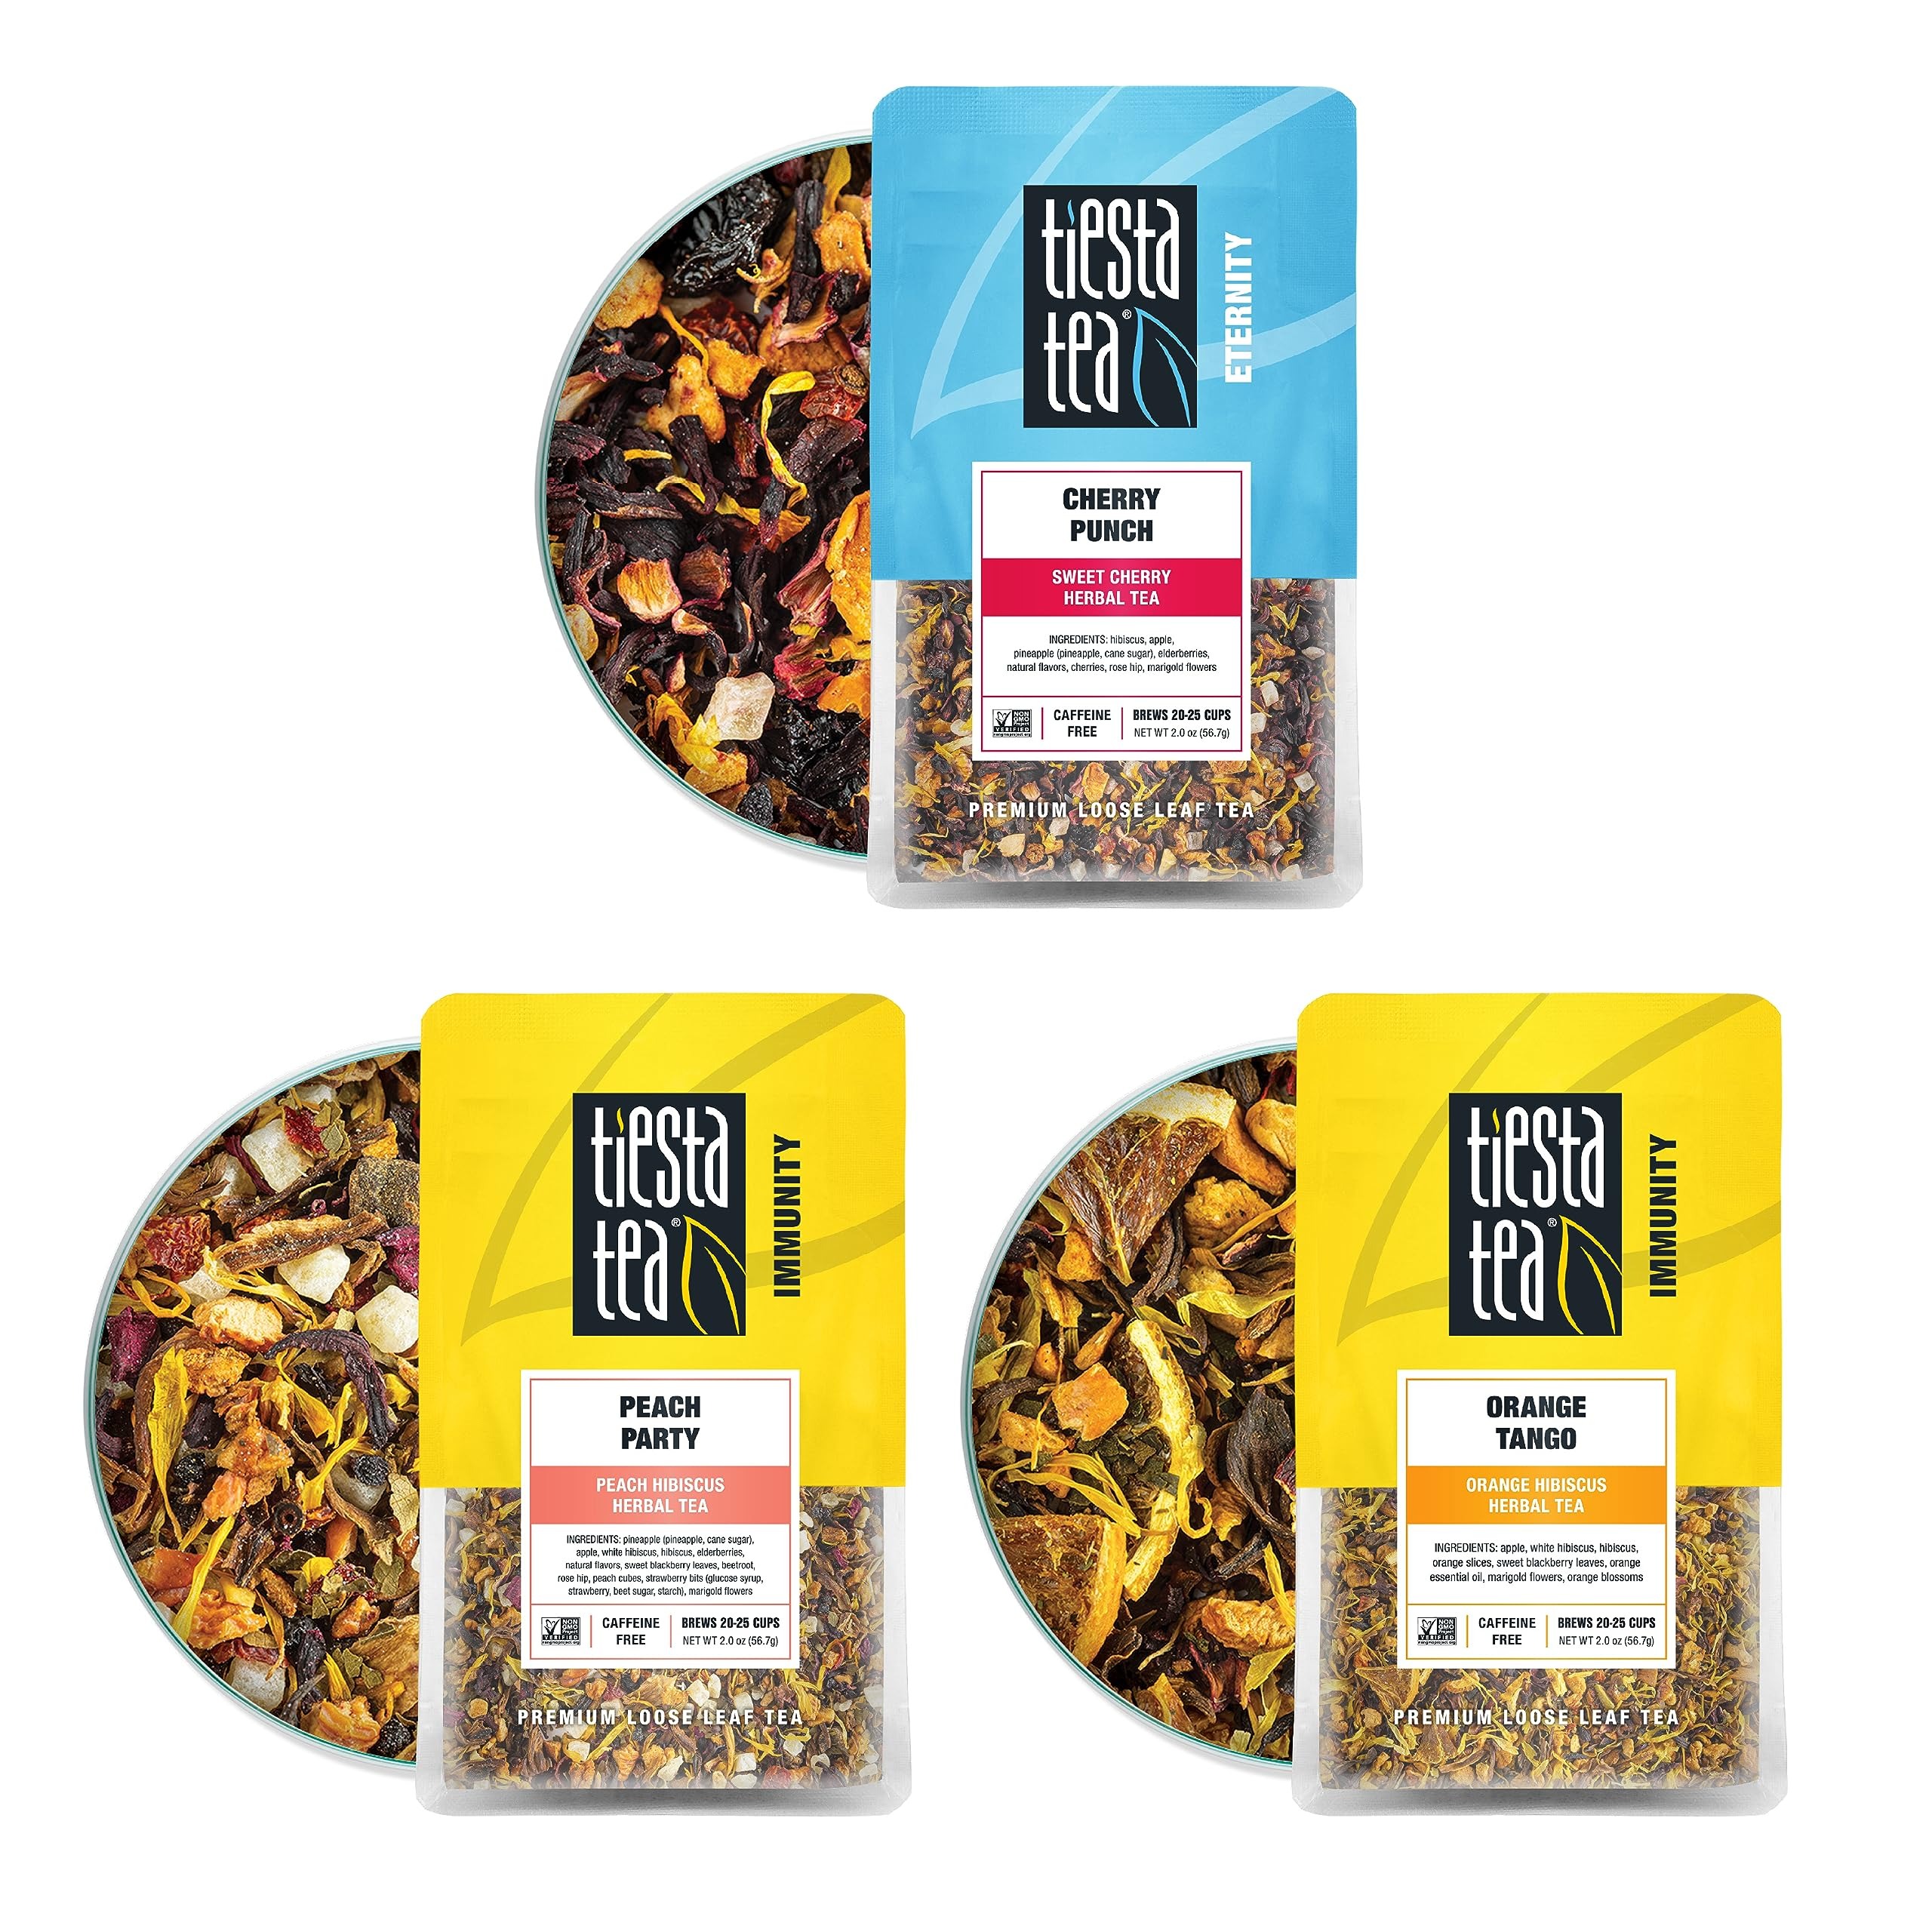
Item Name: Tiesta Tea - Fruit Frenzy Trio Loose Leaf Mother’s Day Tea Gift Set Sampler | 3 Exotic Non-Caffeinated Blends | Hot & Iced Ready | 2oz Pouches of Cherry Punch, Peach Party, Orange Tango | Pack of 3
Bullet Point 1: 3 EXOTIC FRUIT TEA BLENDS: Take your tastebuds on a trip to the orchard! Experience the sweetness of succulent peaches, the juicy burst of cherries, and the refreshing zest of oranges. Pour yourself a frenzy of fruity delights!
Bullet Point 2: PREMIUM LOOSE LEAF TEA BLEND: Elevate your tea experience with our meticulously crafted premium loose leaf blend. We've sourced the finest natural ingredients, including pineapple, apple, peach, hibiscus and strawberry, to ignite your senses. Bid adieu to disposable tea bags as you embrace the opulent richness that you can see, smell, and savor in every cup.
Bullet Point 3: DELIGHTFUL BLEND: Our loose leaf tea blends are nourishing concoctions of rooibos, herbal, and fruit teas, expertly crafted to provide your body with essential vitamins and nutrients. Embrace this blend as a natural way to support your overall well-being.
Bullet Point 4: FINDING THE RIGHT TEA: At Tiesta Tea, we believe in simplifying the tea selection process. Our teas are categorized into five functional categories, offering a wide variety of flavors, caffeine levels, and health benefits. Whether you're a fan of herbal, black, or fruity blends, we have the perfect loose leaf tea to match your taste buds and preferences. Discover the ease of finding the right tea with Tiesta Tea.
Bullet Point 5: SEASONAL FLAVORS: Tiesta Tea’s loose-leaf blends are crafted to complement the vibrant, sunny days of Spring and Summer. These refreshing and aromatic flavors are perfect for sipping on warm afternoons, whether you’re unwinding at home or enjoying time outdoors with friends.
Product Description: Experience the rich world of loose leaf tea, where each sip becomes a sensory journey. Unlike constrained single-serve tea bags, loose leaf tea offers an authentic visual and flavorful delight while unlocking the full spectrum of health benefits. It's simplicity at its finest, a treat for both your eyes and taste buds. Once you embrace the authenticity of loose leaf tea, you'll never look back. To fully savor this experience, choose from options like compostable tea filters, reusable tea balls, brew baskets, or the Tiesta Tea Brewmaster. Our quest for excellence takes us worldwide to source the finest ingredients - traditional Japanese green tea, organic Indian black and green teas, and rich Chinese oolong. We complement these with fruits, flowers, and spices. Elevate your tea rituals with Tiesta Tea's loose leaf offerings and embark on a journey of flavor, aroma, and wellness, redefining your tea experience one loose leaf at a time.
Value: 6.0
Unit: Ounce

Price: 21.45